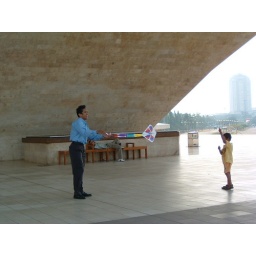
Play a kite in Monas ground floor